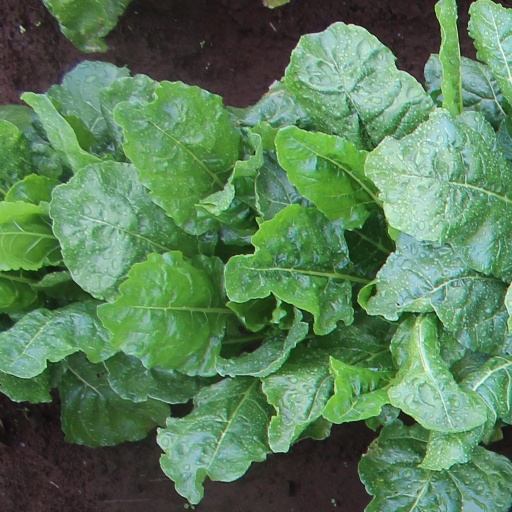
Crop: sugar beet